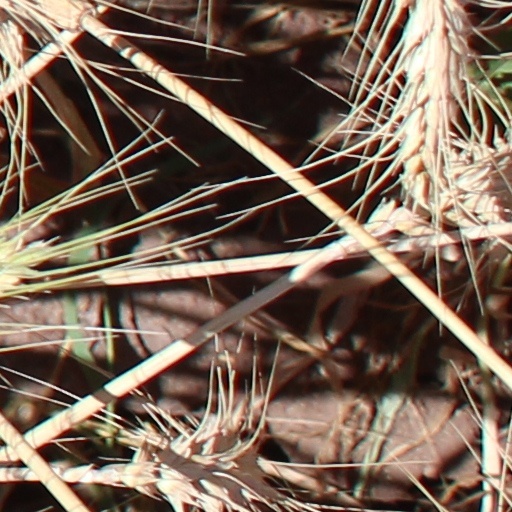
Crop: wheat